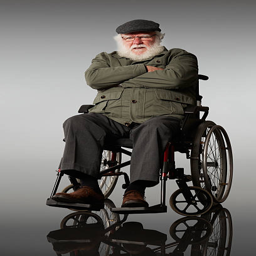
upset elderly man sitting on a wheelchair